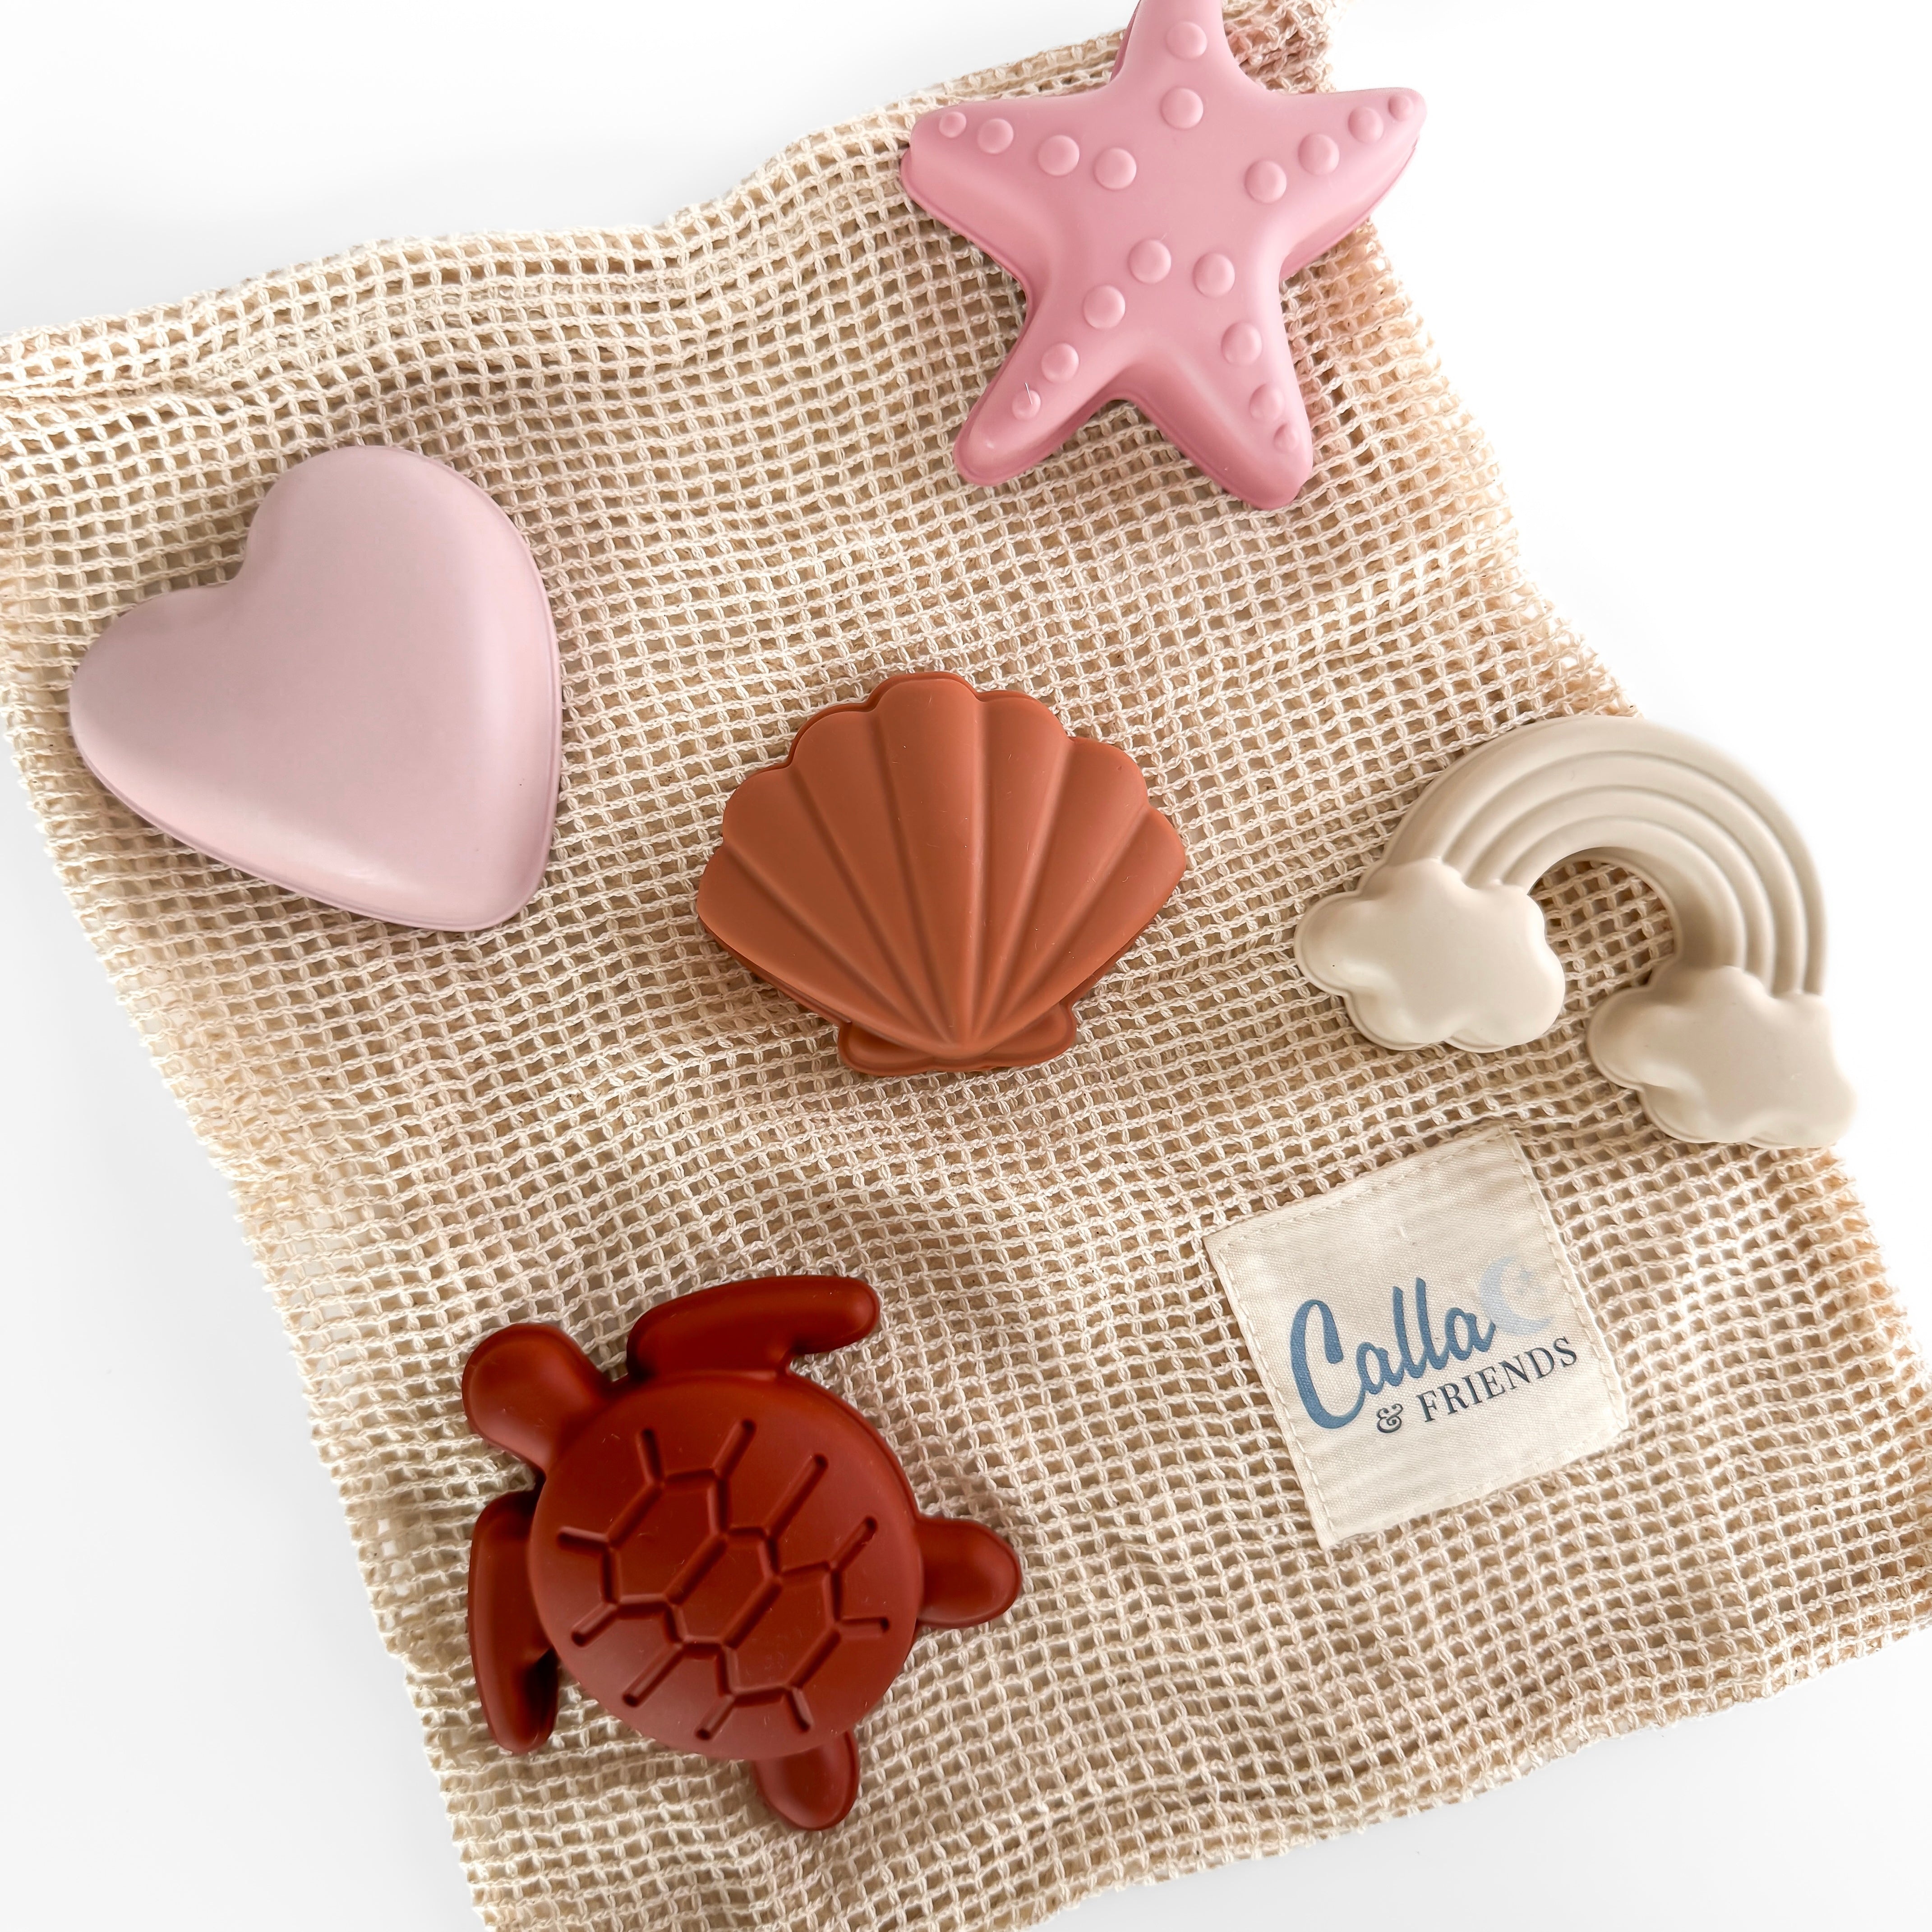
Hudson Sand Mold Set
Whether you're planning a beach getaway or creating a sensory wonderland for your kids, our beach toys are a must-have! All of the pieces are soft & flexible, yet incredibly durable food grade silicone. No more worries about cracked toys! Plus, they're dishwasher safe, so cleanup is a breeze! Each set includes: 5 sand molds & an organic cotton storage bag - Non-Toxic - BPA Free - Phthalate Free - PVC Free - Lead Free
Brand: Calla and Friends
Category: Toys & Games > Toys > Beach & Sand Toys > Sand Castle Molds